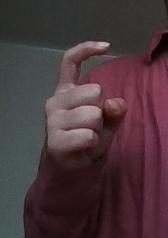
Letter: ra